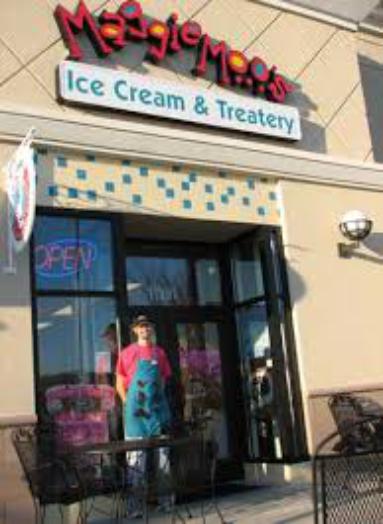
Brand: MaggieMoo's Ice Cream and Treatery
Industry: Food